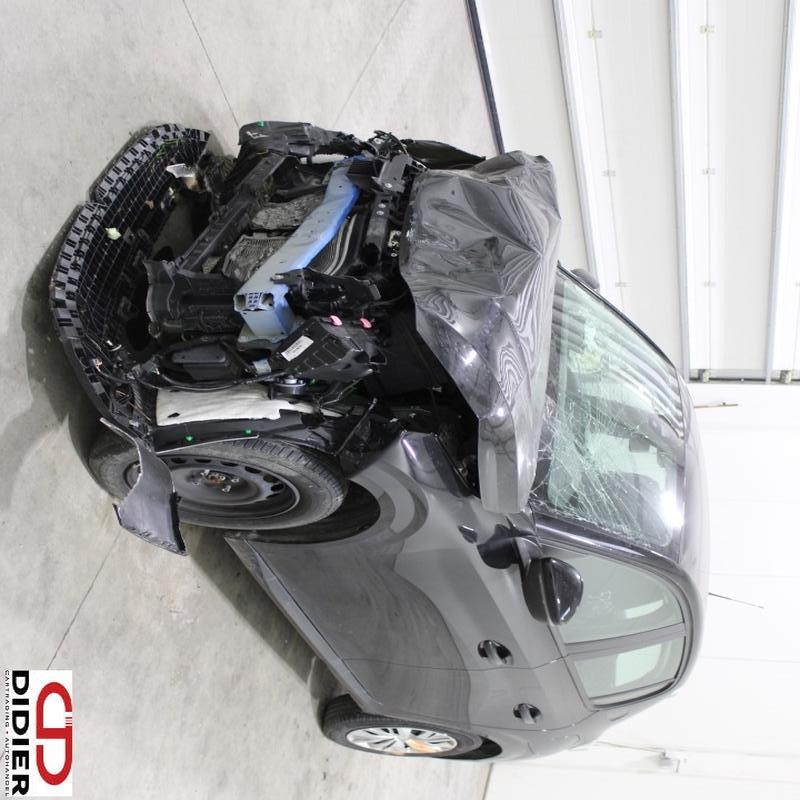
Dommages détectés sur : pare-choc avant, feu avant droit, feu avant gauche, capot, pare-brise avant, aile avant gauche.
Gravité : majeur